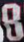
Number: 8